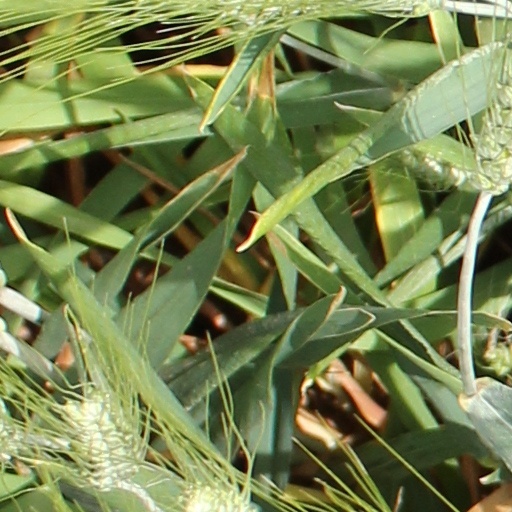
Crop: wheat